Aurelio Fierro

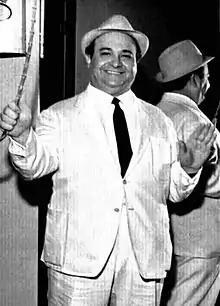
Fierro in "Radiocorriere" magazine, 1968

Aurelio Fierro (13 September 1923 – 11 March 2005) was an Italian actor and singer, specialising in songs in the Neapolitan dialect.